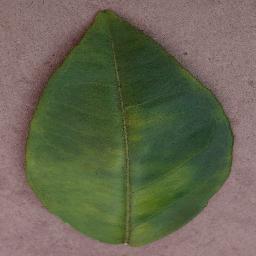
Label: Orange___Haunglongbing_(Citrus_greening)